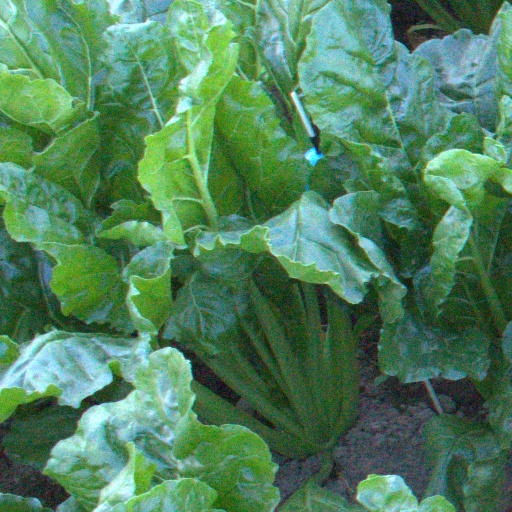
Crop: sugar beet